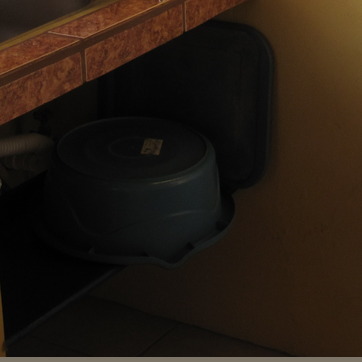
Material: plastic